Capetian House of Anjou

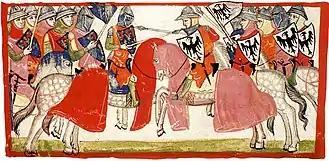
Clash between the troops of Charles of Anjou and those of Manfred of Sicily in the battle of Benevento . Miniature from the .

During the Middle Ages, there were several marriages between the Árpád dynasty and the House of Capet. Charles I, founder of the House of Anjou-Sicily, with his first wife, Beatrice of Provence fathered his eldest son, Charles II of Naples. (Their youngest daughter, Elizabeth was given in marriage to the future Ladislaus IV of Hungary in 1269, but Ladislaus preferred his mistresses to her, and the marriage remained childless). In 1270, Charles II married Mary of Hungary, daughter of Stephen V of Hungary and Elizabeth the Cuman. They had fourteen children which provided the House of Anjou-Sicily with a secure position in Naples.